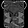
Label: Bag